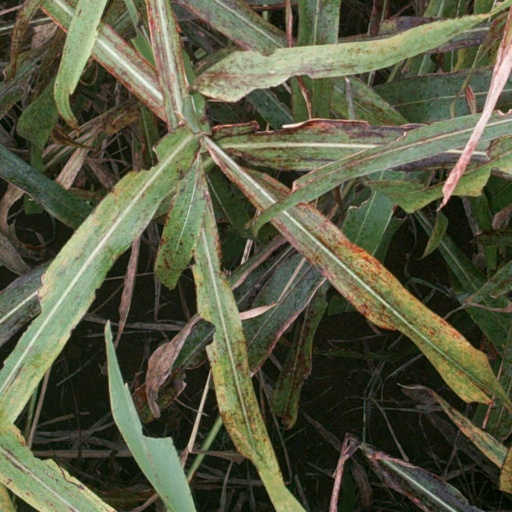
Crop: sorghum